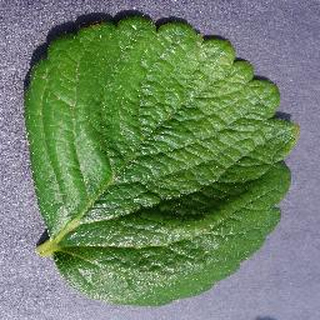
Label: healthy_strawberry